Albert Kingsbury

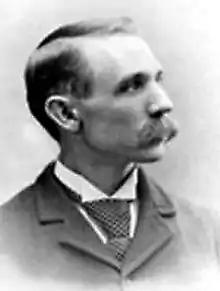

Albert Kingsbury (23 December 1863 – 28 July 1943) was an American engineer, inventor and entrepreneur. He was responsible for over fifty patents obtained between the years 1902 to 1930. Kingsbury is most famous for his hydrodynamic thrust bearing which uses a thin film of oil to support weights of up to 220 tons. This bearing extended the service life of many types of machinery during the early 20th century. It was primarily outfitted on Navy ships during World War I and World War II.